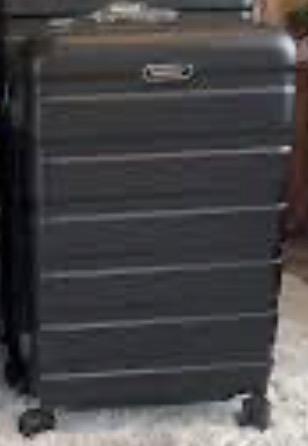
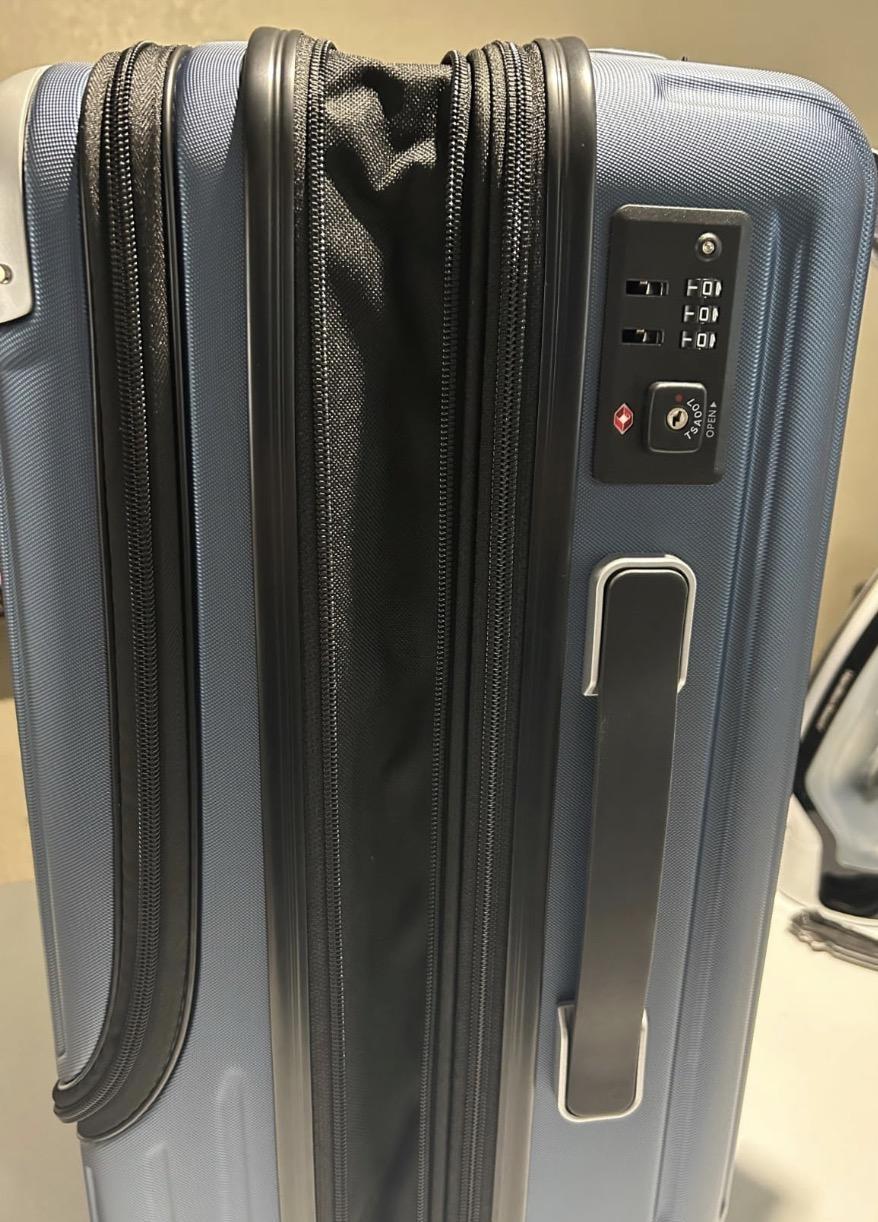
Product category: items_tea
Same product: no